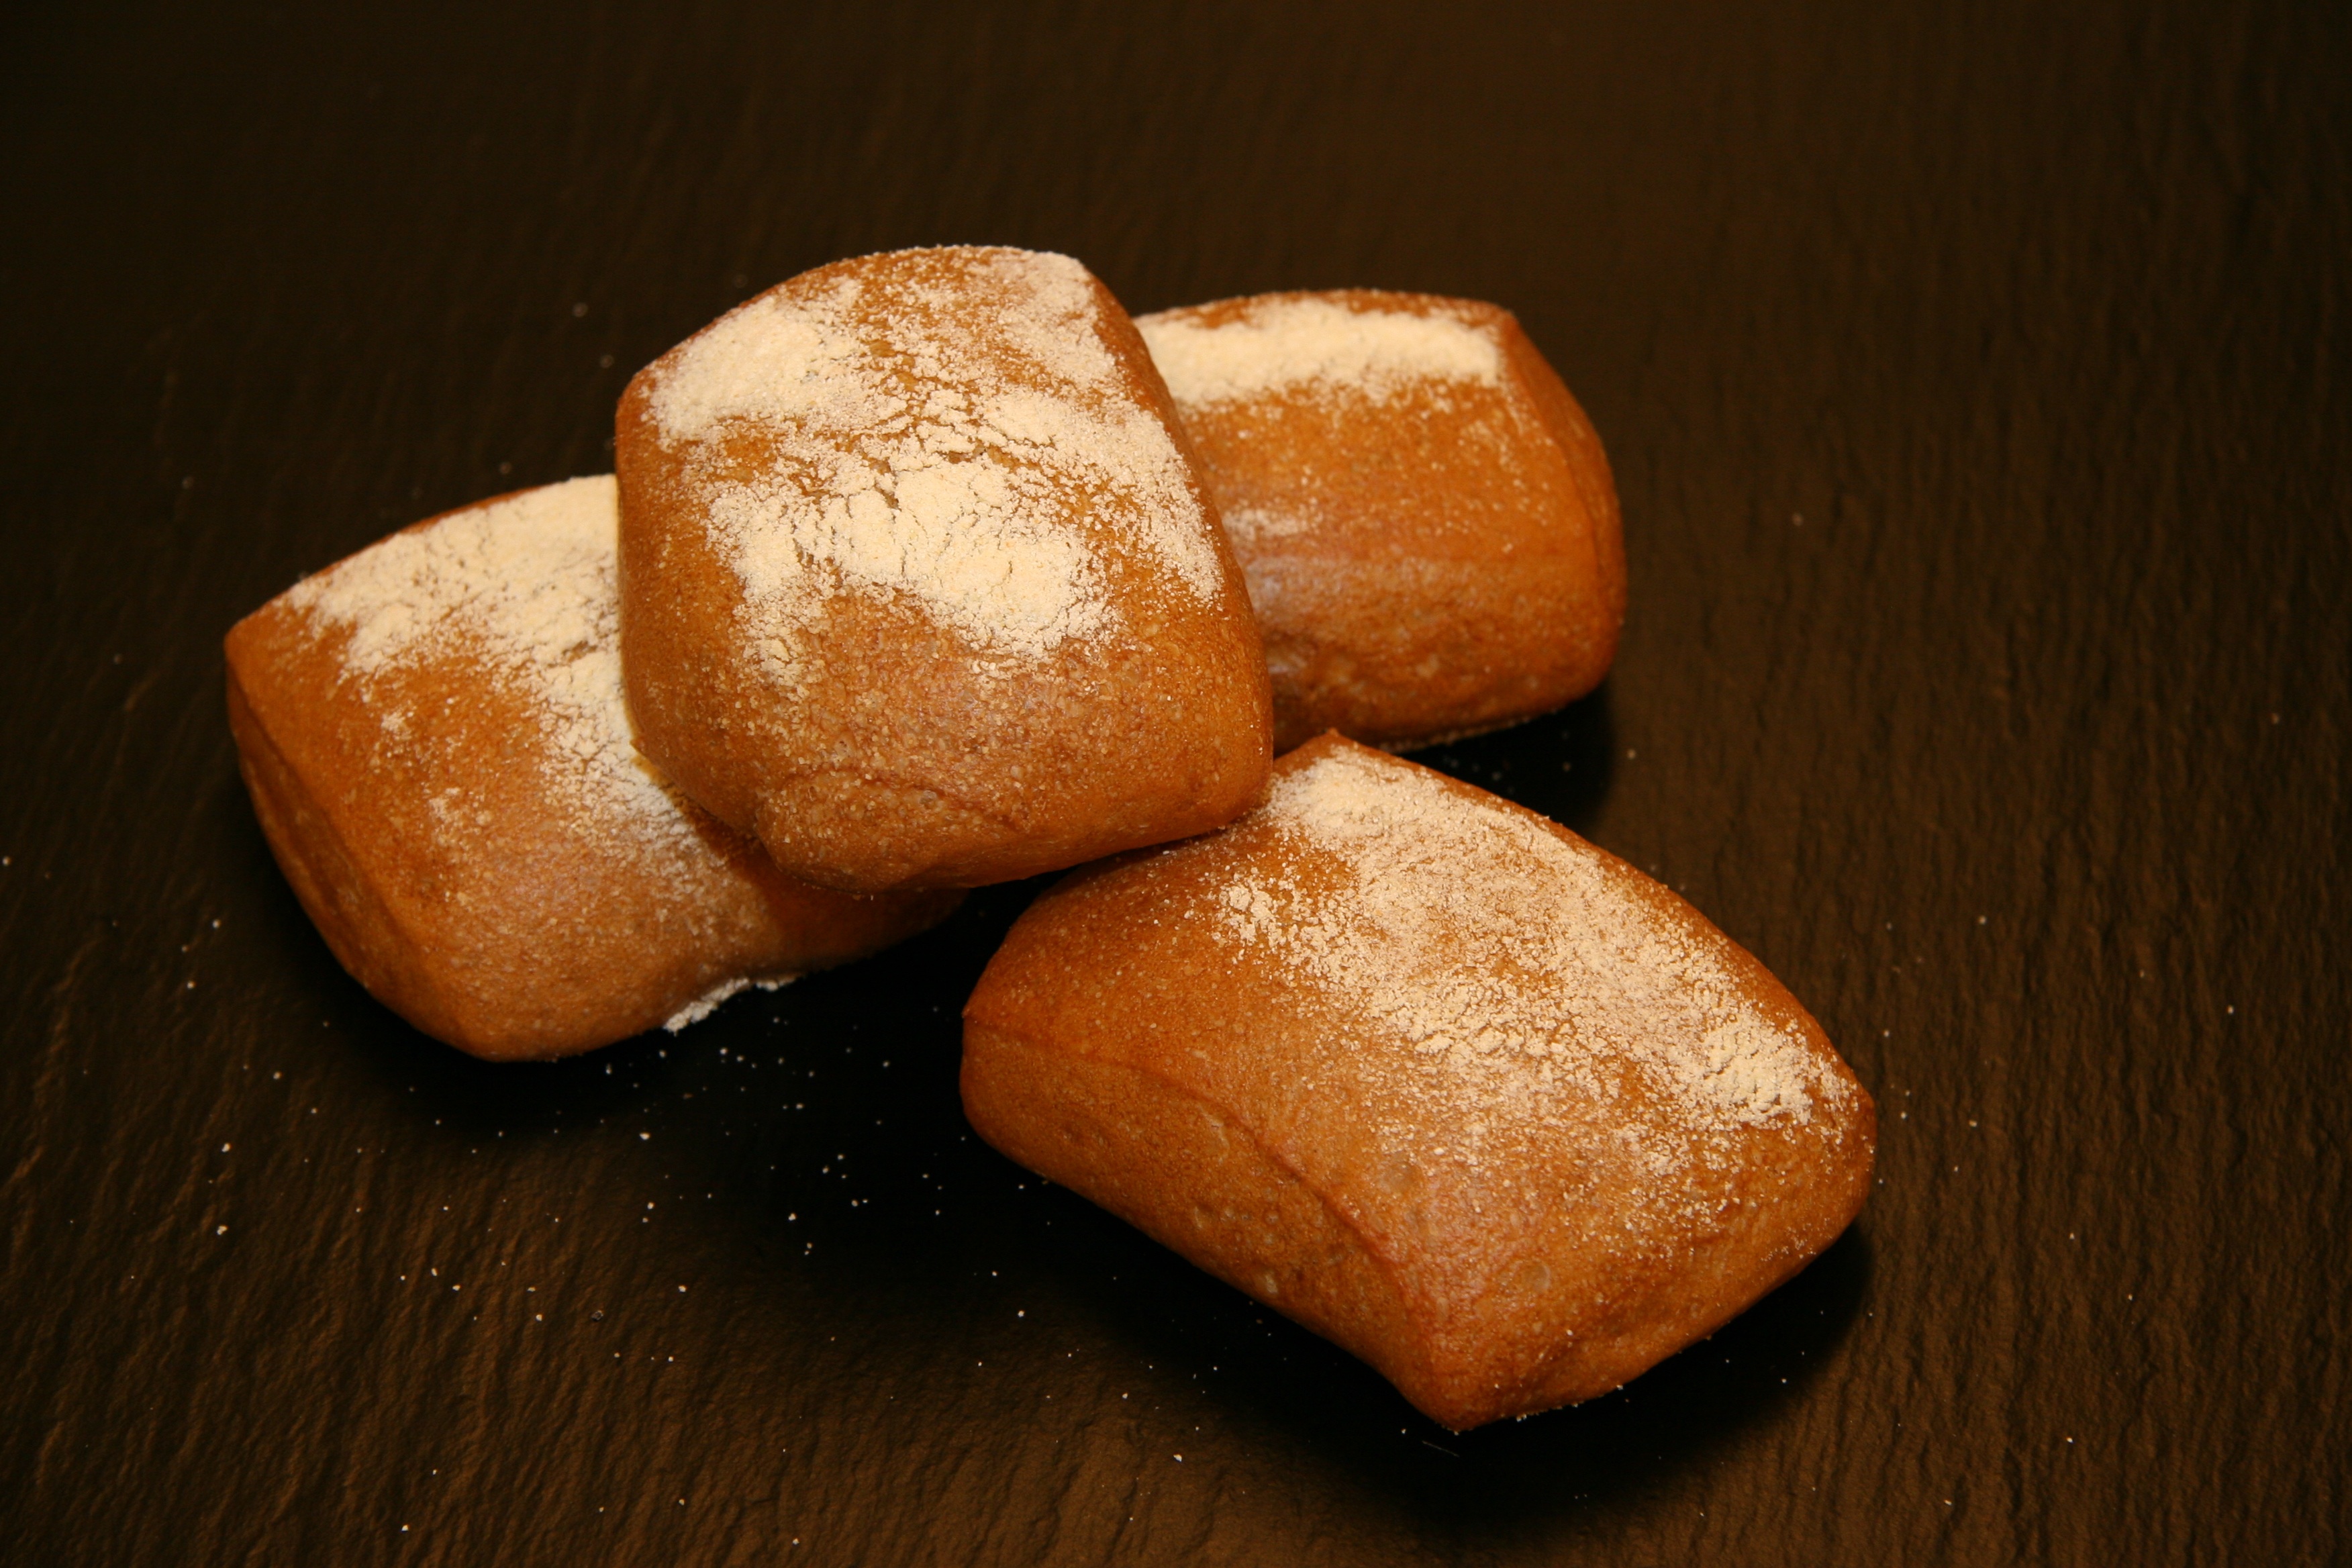
food, craft, baking, dessert, cuisine, bread, baked, dining, baker, piece, beautiful, ciabatta, oven, italian, baked goods, flavor, speciality, bread roll, freshly baked, breakfast bread, ciabattastykker